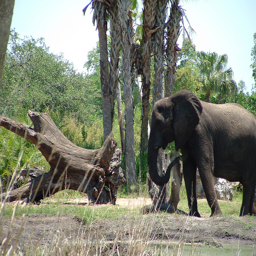
A elephant next to a large downed tree.
A very large elephant near some palm trees.
A small gray elephant walking through a forest.
An elephant walking on grassy area next to trees.
an elephant heading toward a fallen down tree